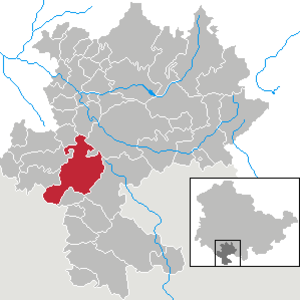
Gleichamberg est une commune allemande indépendante de Thuringe située dans l'arrondissement de Hildburghausen. La commune été formée en 1993 par la réunion de sept anciennes communes.